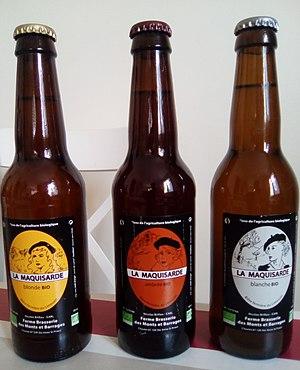
Bouteille de la bière bio La Maquisarde (blonde, ambrée et blanche)
Cet article présente une liste de marques de bière brassées en France.